Larkspur Downtown Historic District

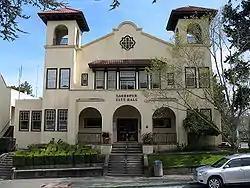
Larkspur City Hall

The Larkspur Downtown Historic District, known also as Old Downtown Larkspur, is a historic district along Magnolia Avenue in downtown Larkspur, Marin County, California.